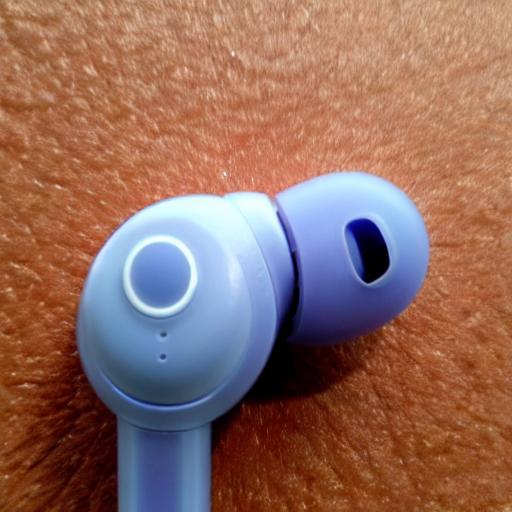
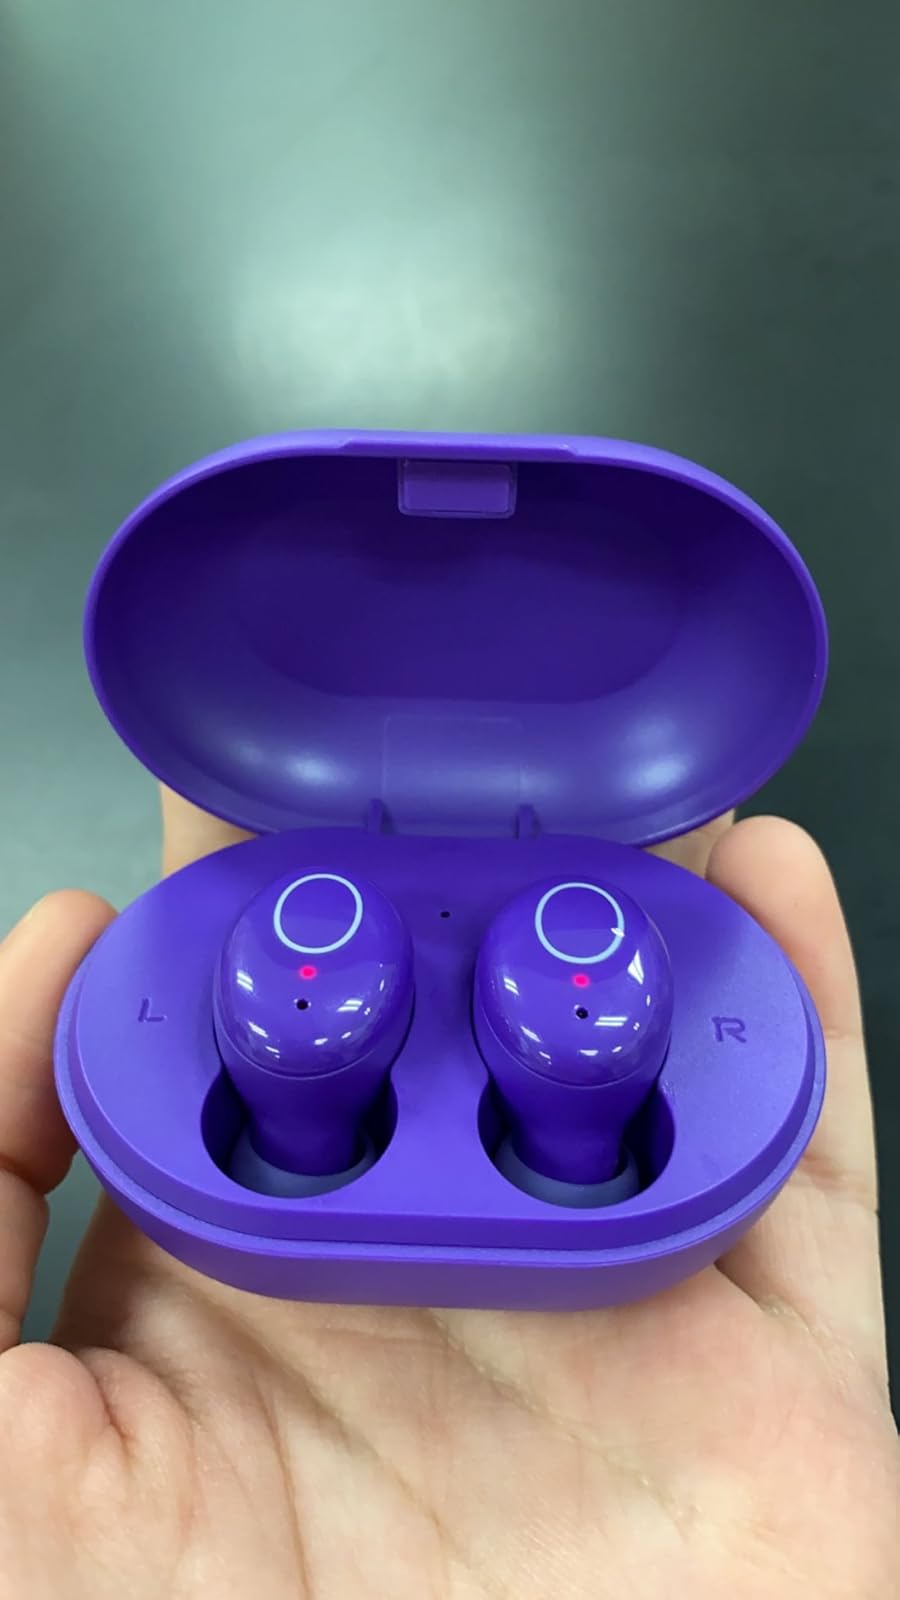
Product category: earbuds
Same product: no